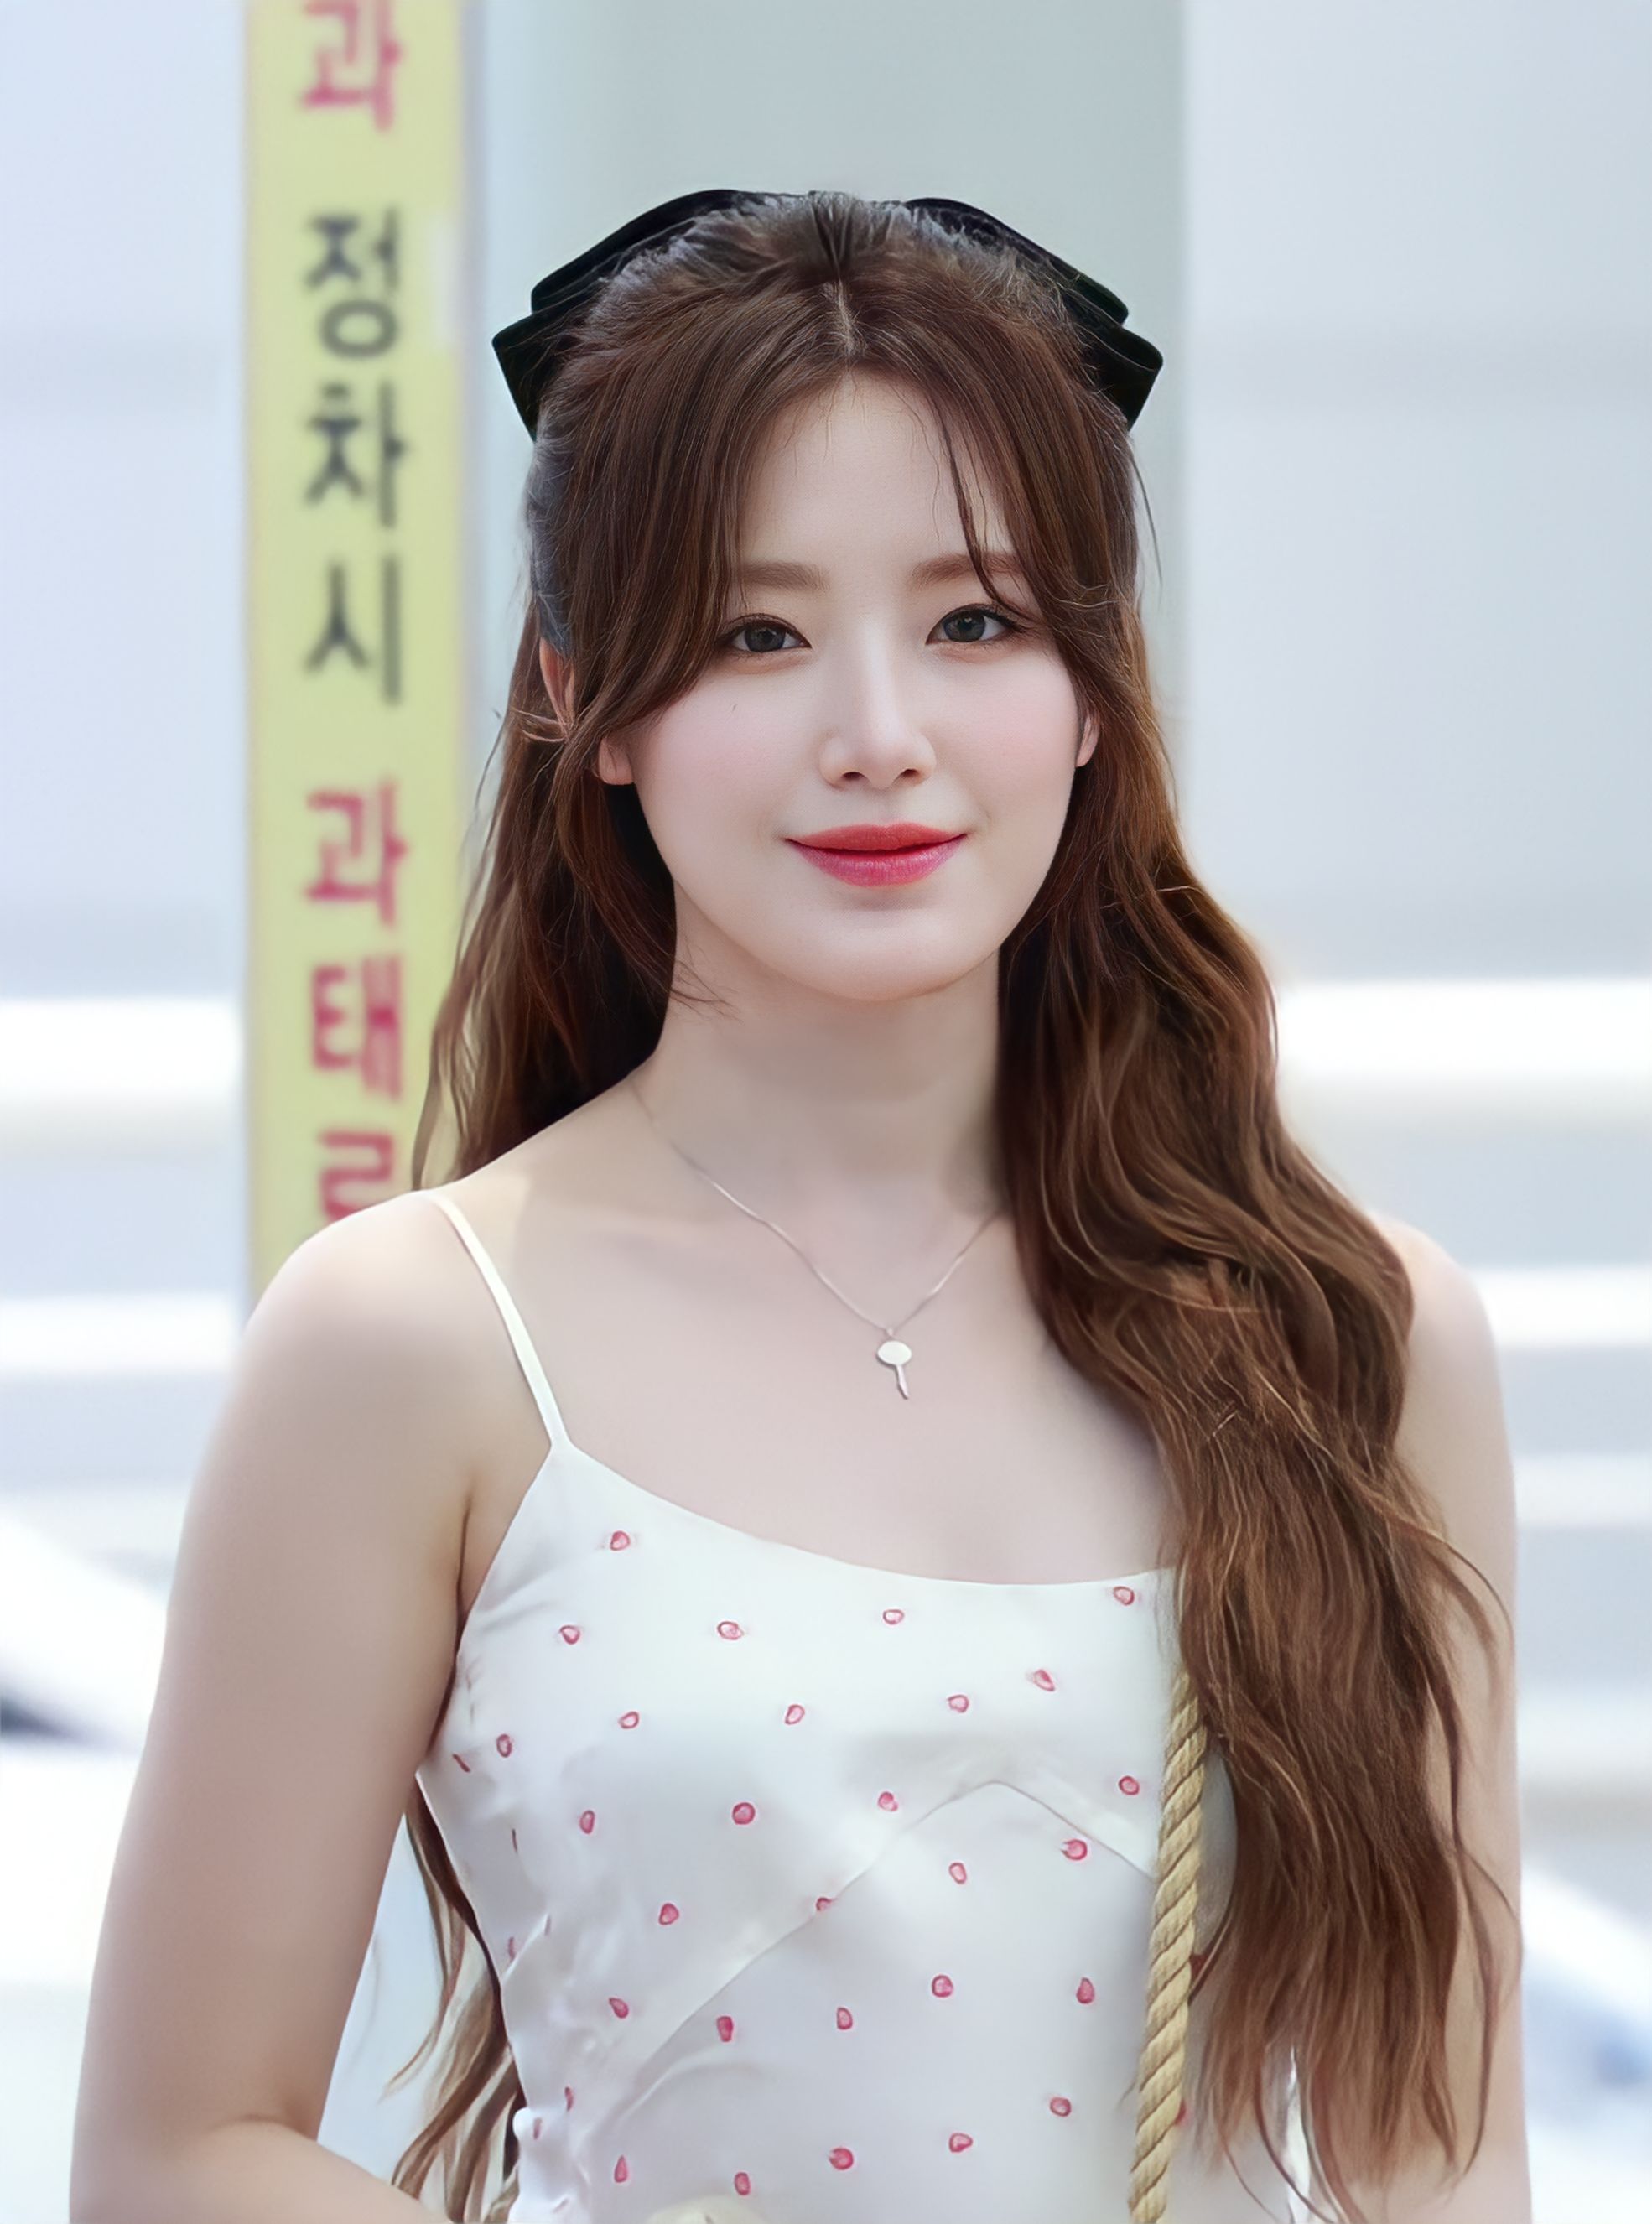
เยว่ ชูหฺวา

| name = ชูฮวา
| image = File:(G)I-DLE's Shuhua on June 2023 01.jpg
| caption = ชูฮวาในปี 2023
| other_names = ชูหฺวา, ชูฮวา
| birth_name = เยว่ ชูหฺวา
| birth_place = เถาหยวน ไต้หวัน
| occupation = นักร้อง
| signature = Yeh Shuhua signature.svg
| module = Infobox musical artist|embed=yes
 | background = solo_singer
 | genre =
 | instrument = เสียงร้อง
 | years_active = 2018–ปัจจุบัน
 | label = flatlist|
* คิวบ์เอนเตอร์เทนเมนต์|คิวบ์
* Hot Idol
 | | current_member_of =
| module2 = Infobox Chinese|child=yes|headercolor=transparent|hide=no
| p = Yè Shūhuá
| w = Yeh Shu-hua
| hangul = 예슈화
| rr = Ye Syu-hwa
| mr = Ye Syuhwa
เยว่ ชูหฺวา (อักษรฮันกึล|เกาหลี: 예슈화; อักษรจีน|จีน: 葉舒華; อักษรละติน|อักษรโรมัน: Yeh Shuhua; เกิด 6 มกราคม ค.ศ. 2000) รู้จักกันในชื่อ ชูหฺวา หรือ ชูฮวา เป็นนักร้องชาวไต้หวัน เธอเป็นสมาชิกของไอเดิล เกิร์ลกรุปเกาหลีใต้สังกัดคิวบ์เอนเตอร์เทนเมนต์ รับผิดชอบในหน้าที่วิชวลและร้องเสริมของวง
==การศึกษา==
จบการศึกษาชั้นประถมศึกษาจากโรงเรียนประถมฝูกัง เขตหยางเหม่ย เมืองเถาหยวน
จบการศึกษาชั้นมัธยมศึกษาจากโรงเรียนมัธยมแห่งชาติฝูกัง เมืองเถาหยวน
เรียนแผนกละคร โรงเรียนศิลปะฮัวกัง ในเมืองไทเป แต่ได้ลาออกเนื่องจากมาเป็นเด็กฝึกที่เกาหลี
==ผลงานเพลง==
==ผลงาน==
===รายการโทรทัศน์===
=== มิวสิควิดิโอ ===
== อ้างอิง ==
== แหล่งข้อมูลอื่น ==
หมวดหมู่:ศิลปินสังกัดคิวบ์เอนเตอร์เทนเมนต์
หมวดหมู่:สมาชิกของไอเดิล
หมวดหมู่:นักแสดงภาพยนตร์หญิงชาวไต้หวัน
หมวดหมู่:นักร้องหญิงชาวไต้หวัน
หมวดหมู่:บุคคลที่ยังมีชีวิตอยู่
หมวดหมู่:บุคคลที่เกิดในปี พ.ศ. 2543
หมวดหมู่:บทความที่มีข้อความภาษาจีน
หมวดหมู่:บทความที่มีข้อความภาษาจีนตัวย่อ
หมวดหมู่:บุคคลจากเถา-ยฺเหวียน